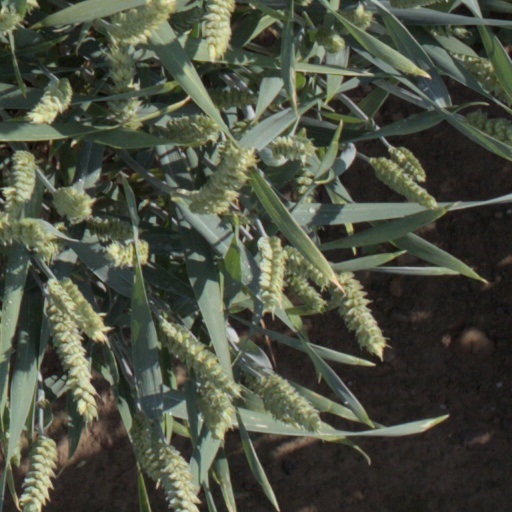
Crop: wheat